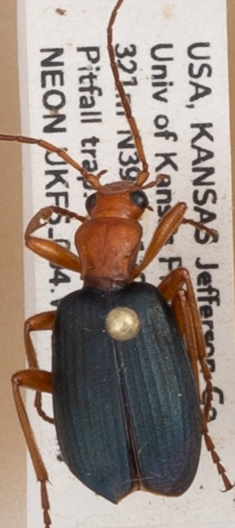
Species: Brachinus alternans
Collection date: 2018-05-30
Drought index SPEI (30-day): -1.01
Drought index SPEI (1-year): -0.1
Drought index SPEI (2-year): -0.54